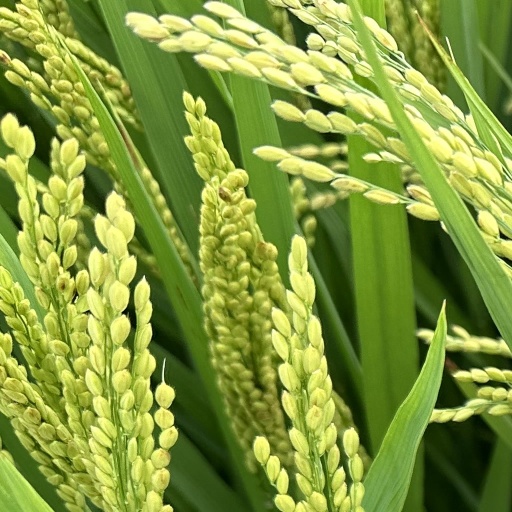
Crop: rice